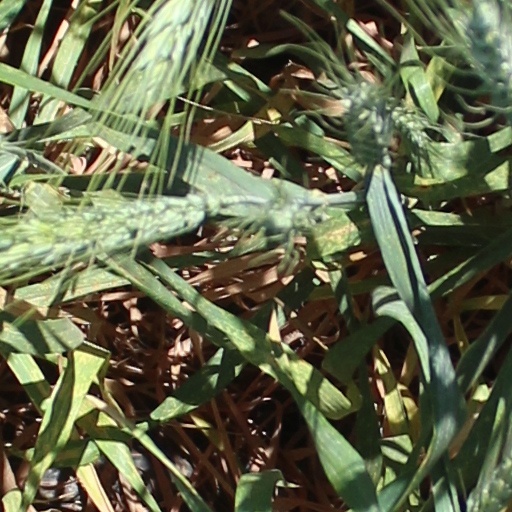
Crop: wheat